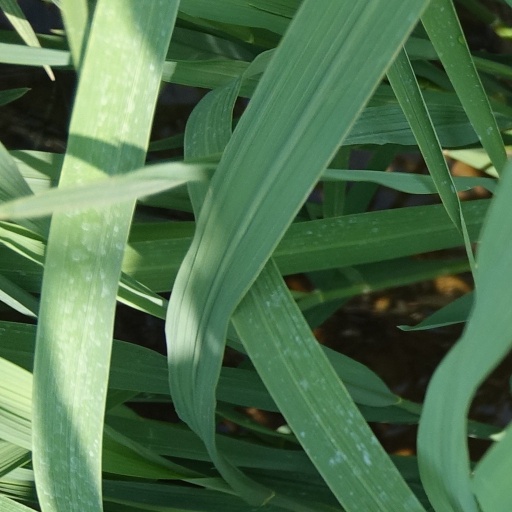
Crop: rice